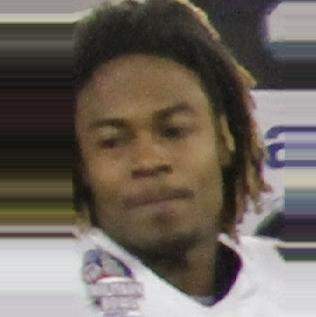
Age: 20